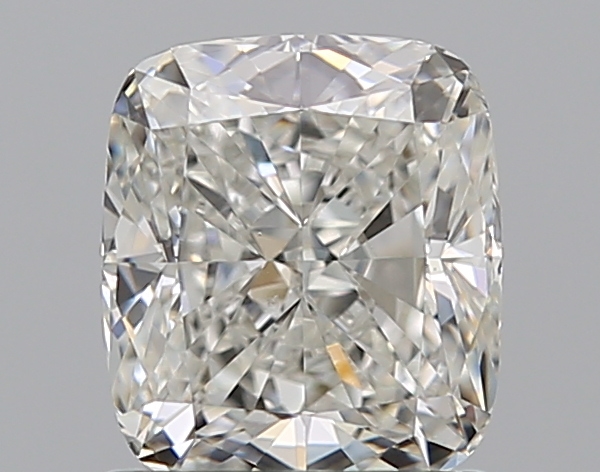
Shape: cushion
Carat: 1.2
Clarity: VS1
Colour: G
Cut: EX
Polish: EX
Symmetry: EX
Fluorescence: N
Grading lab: GIA
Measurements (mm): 6.42 x 5.66 x 3.82